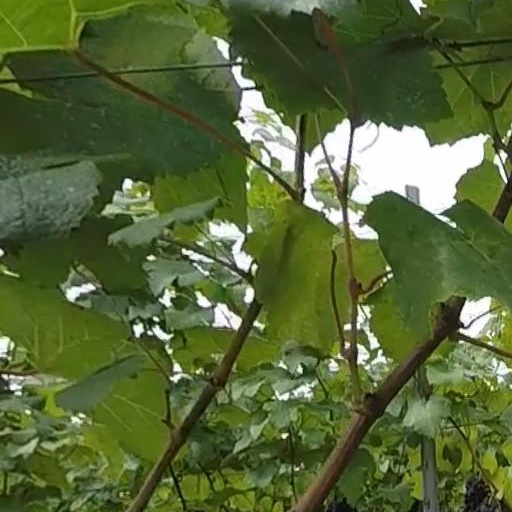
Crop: grape